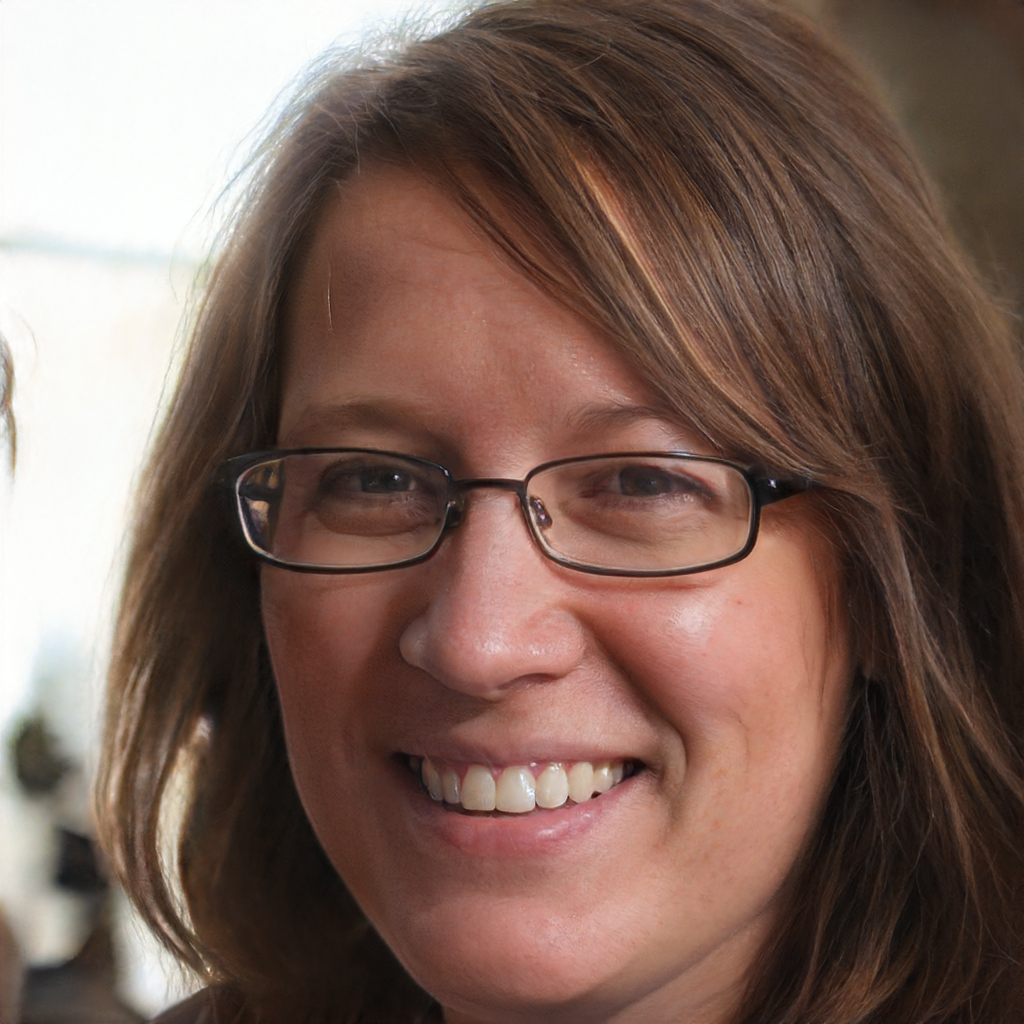
Gender: Female